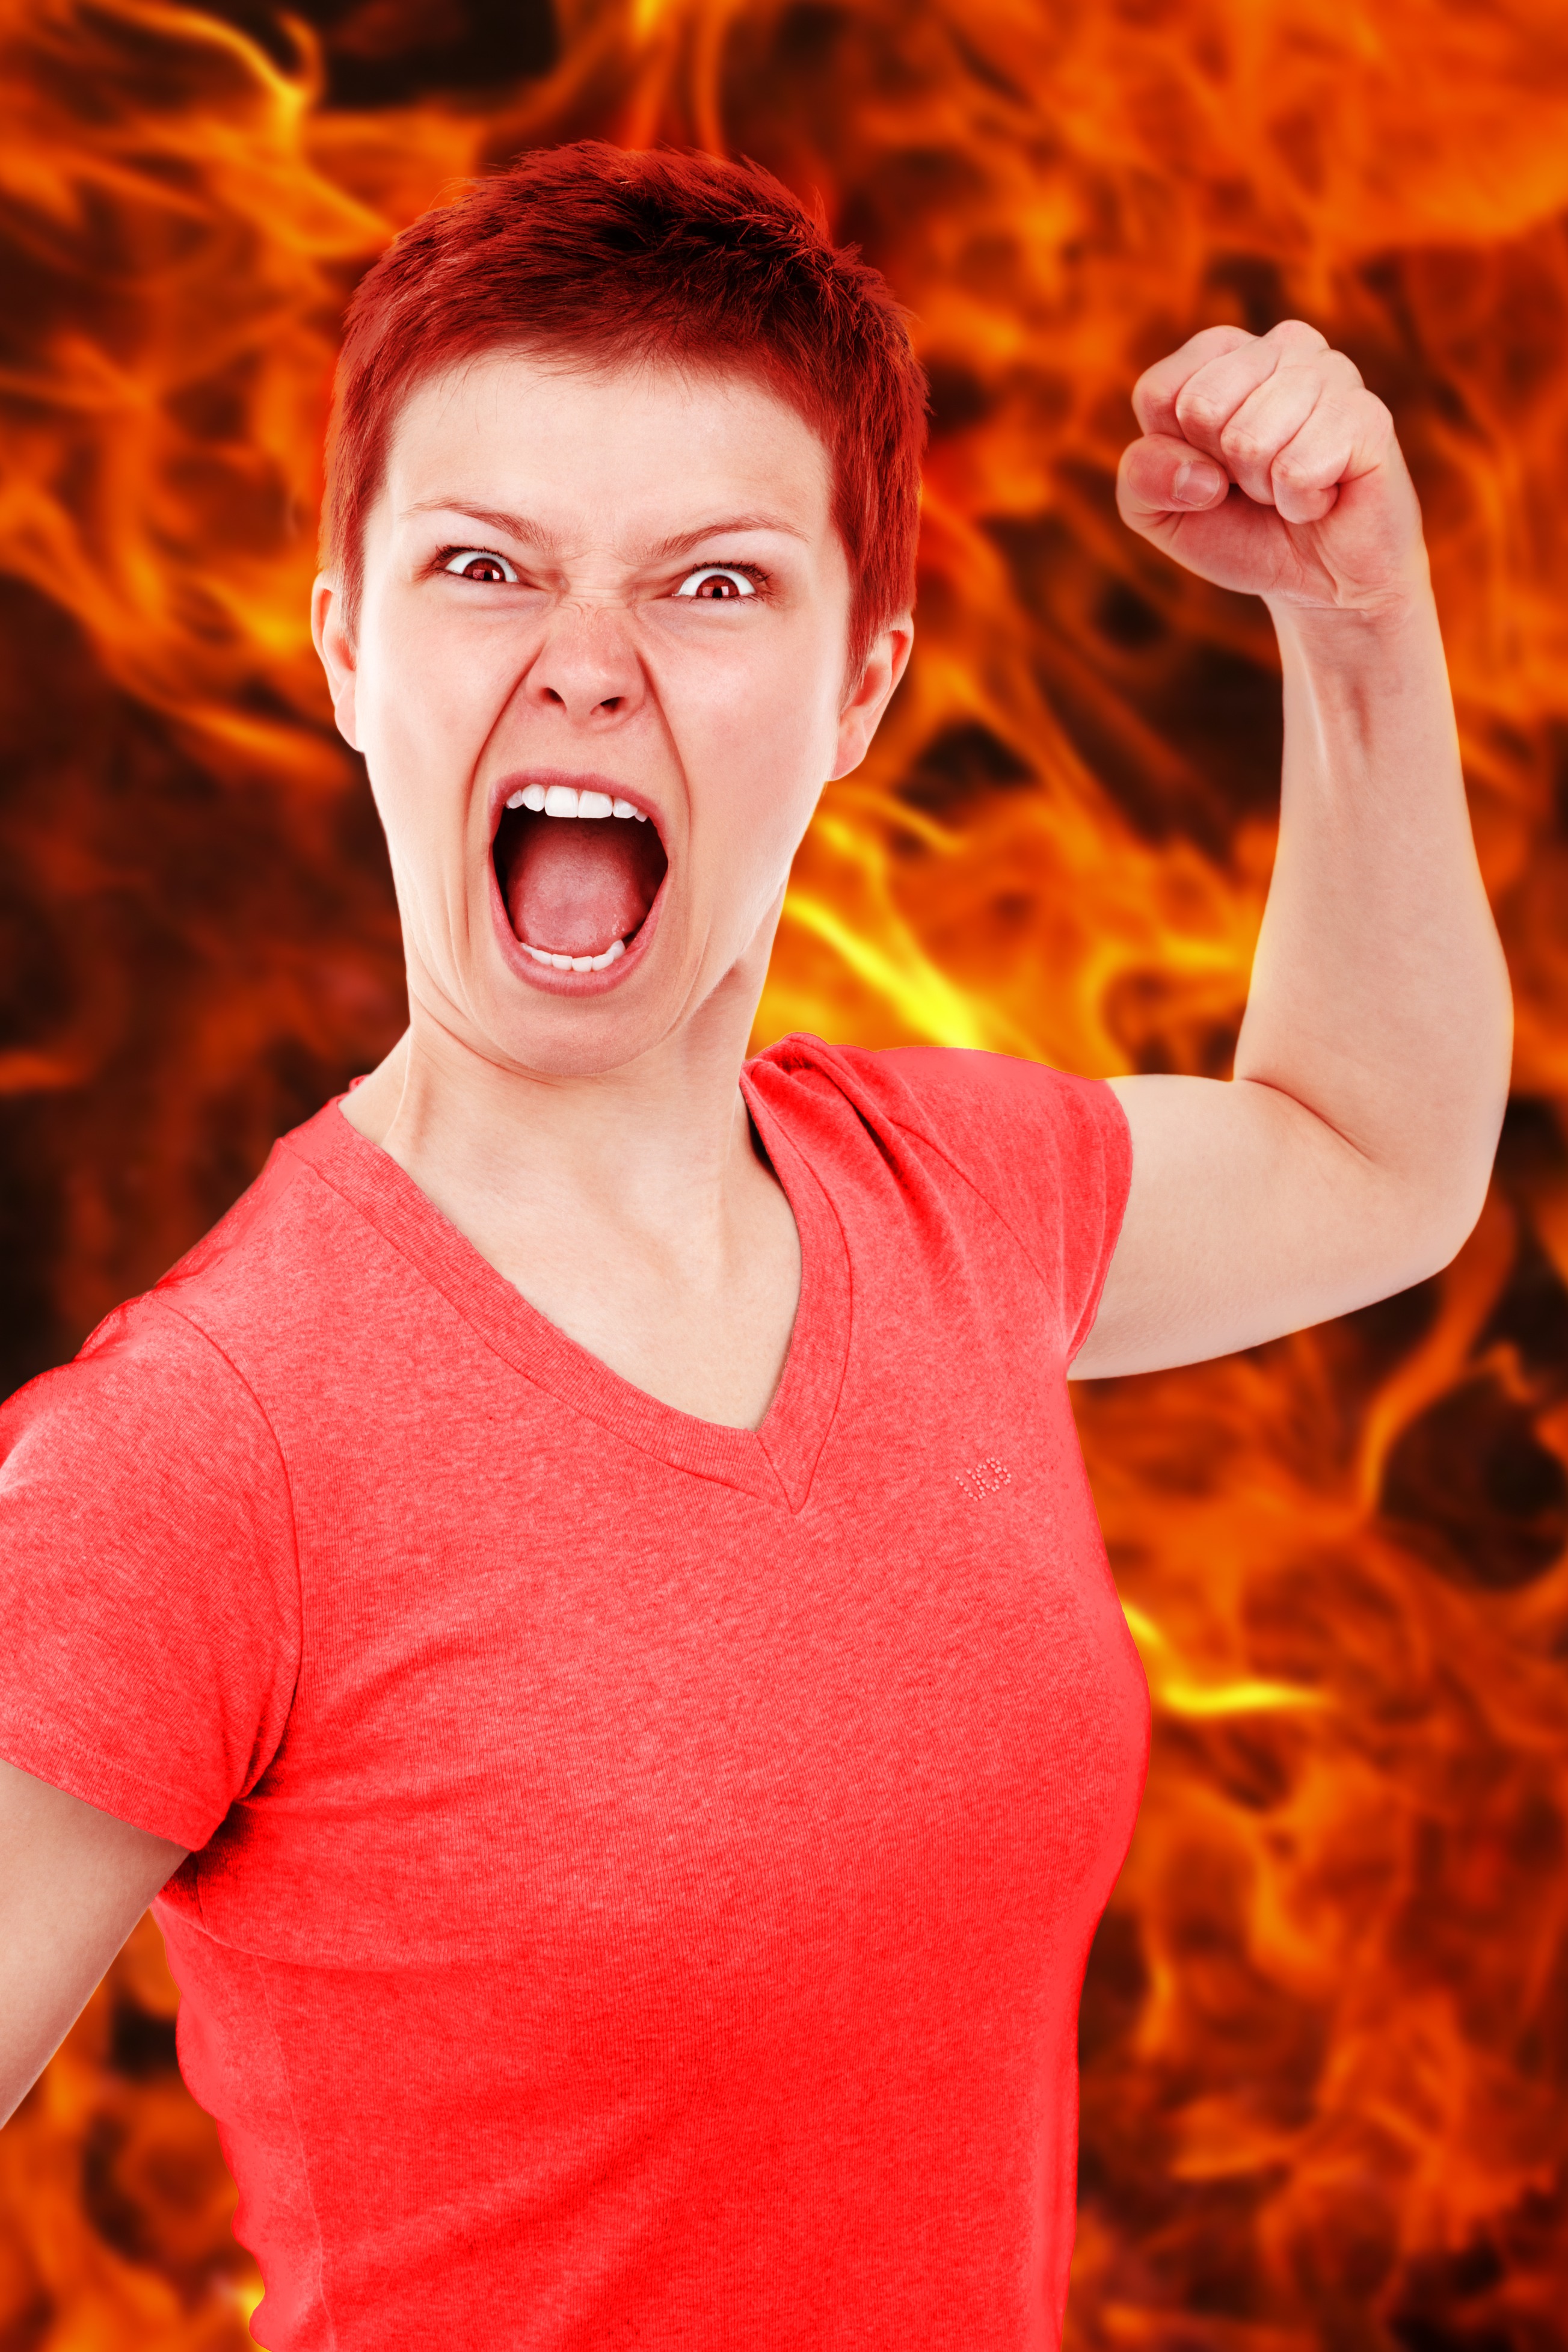
hand, person, people, girl, woman, hair, female, portrait, young, red, fire, child, facial expression, hairstyle, smile, muscle, burn, face, fun, hot, singing, angry, mad, bad, laughter, emotion, dangerous, shout, evil, anger, performing arts, rage, sense